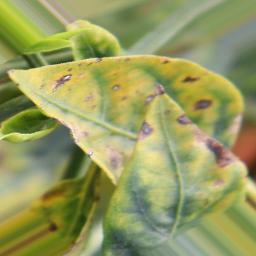
Label: nutritional